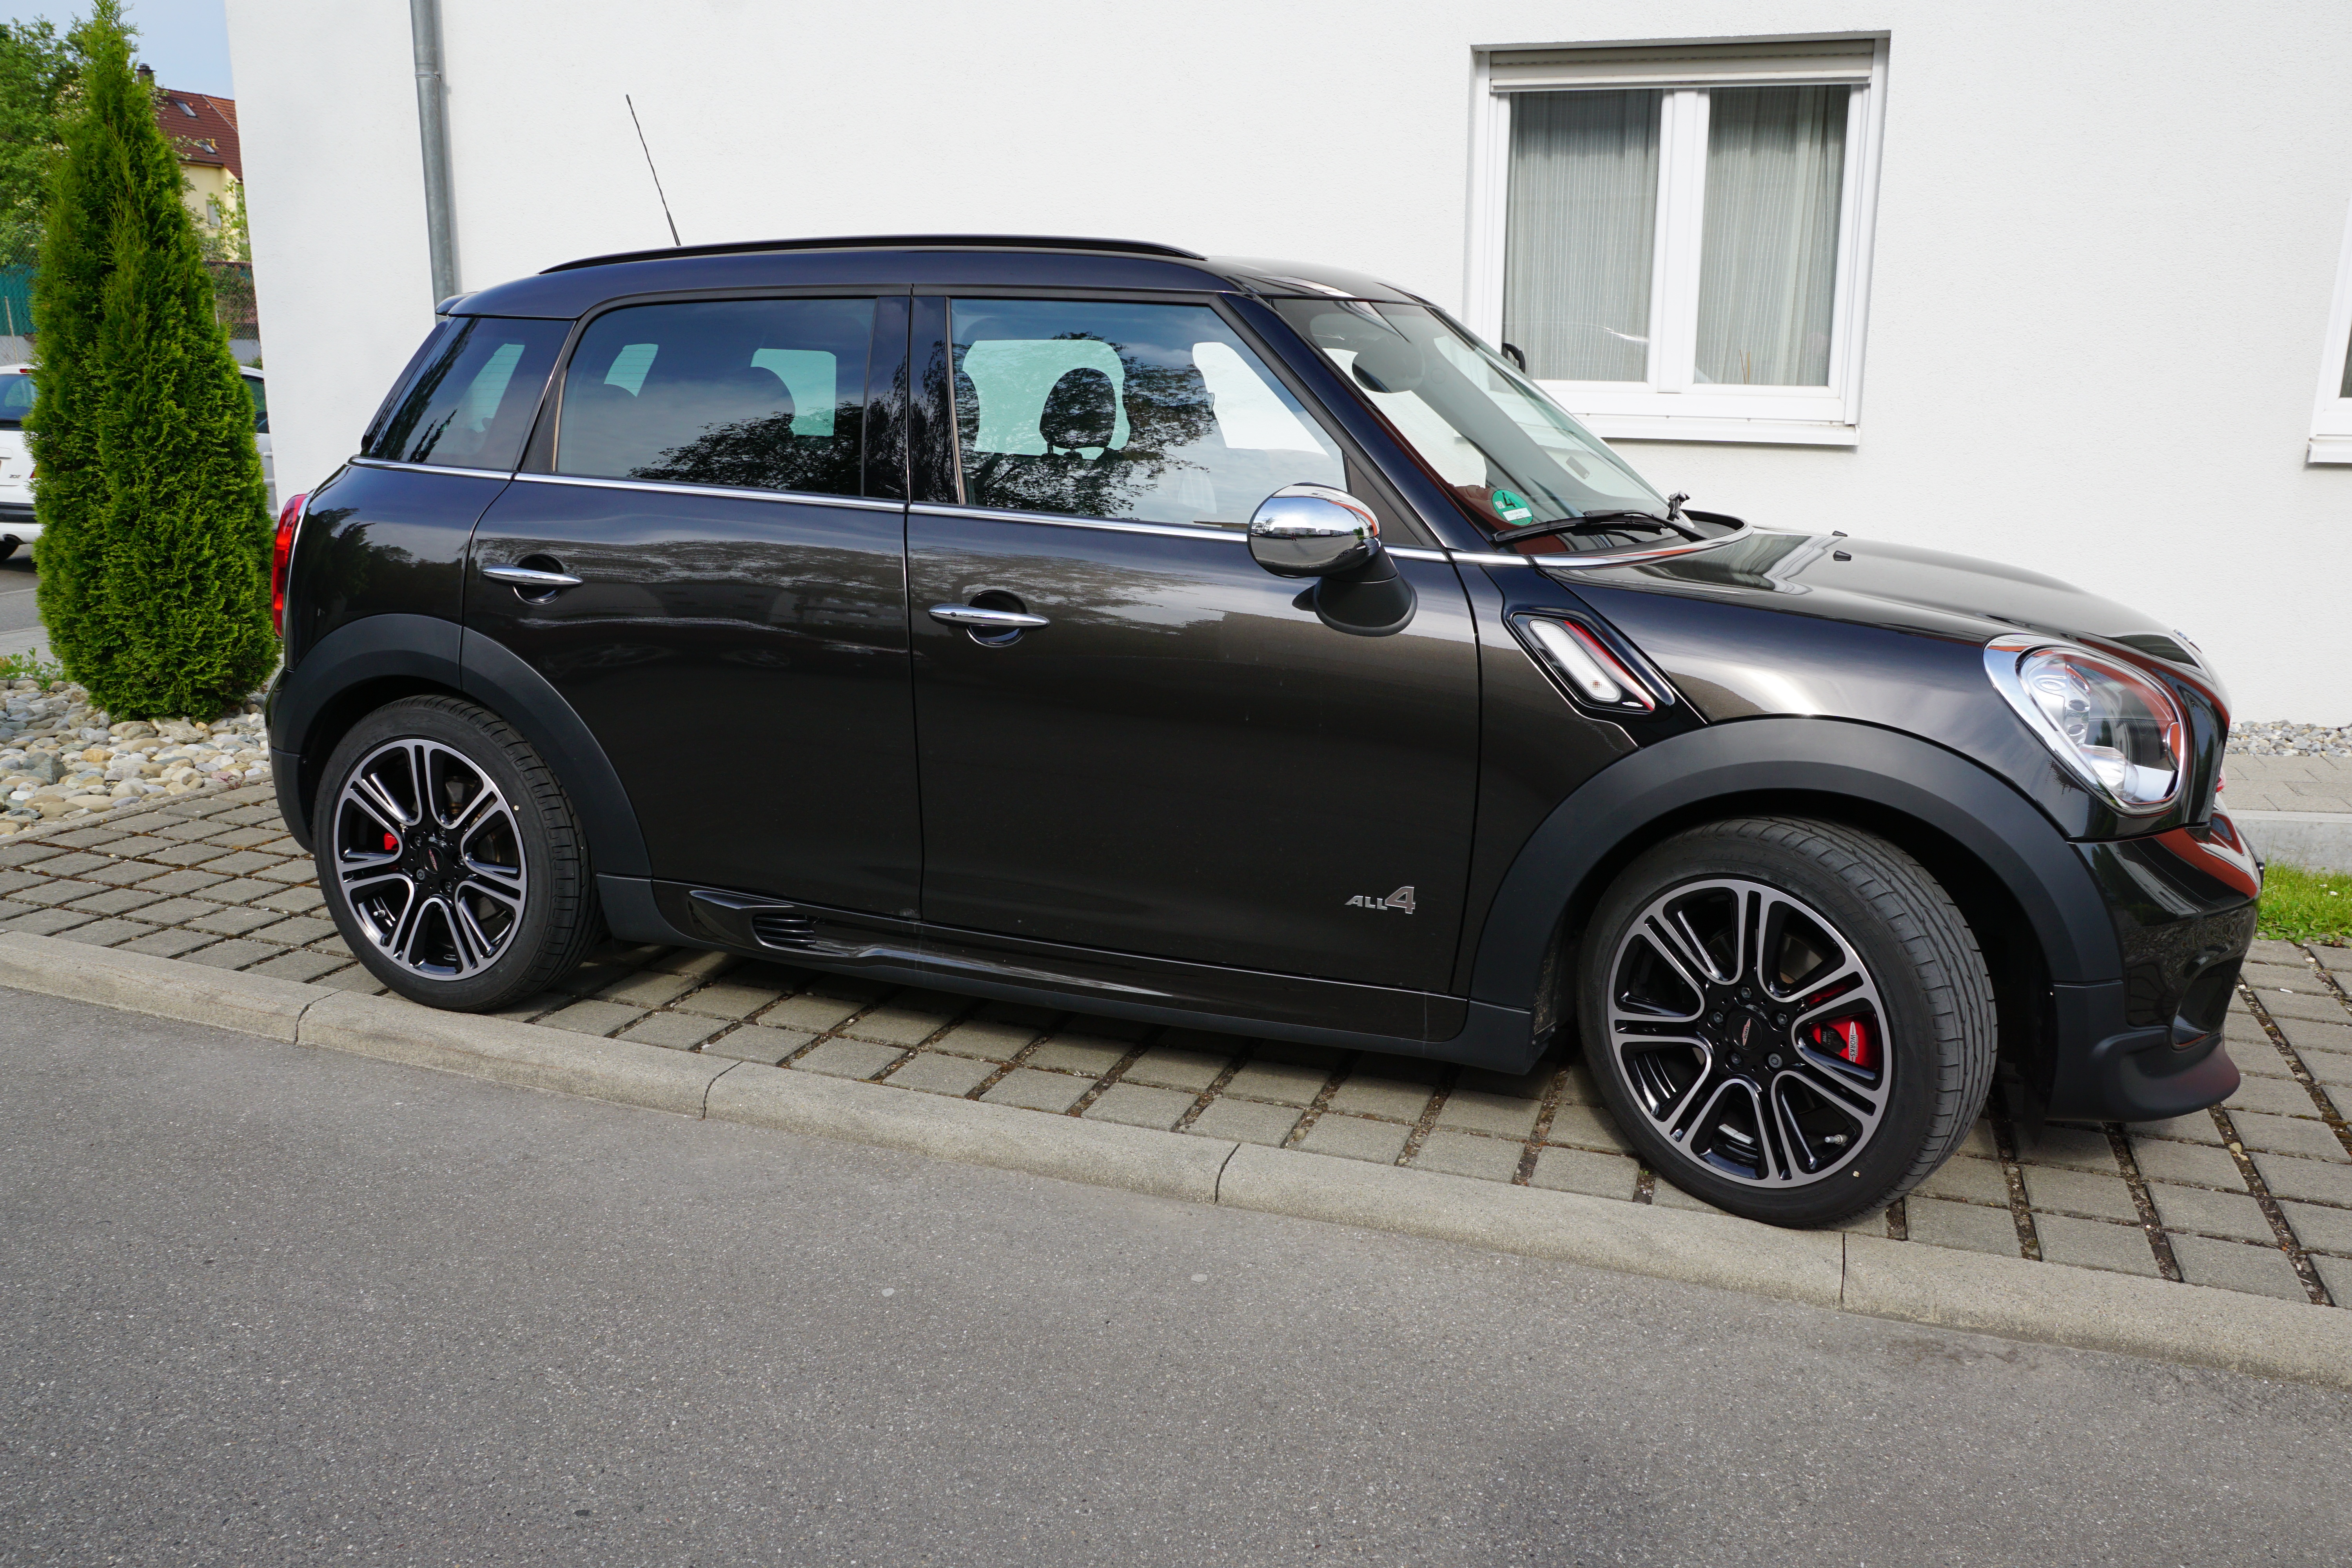
car, wheel, vehicle, auto, bumper, mini cooper, rim, mini, city car, land vehicle, automobile make, automotive exterior, compact car, automotive design, luxury vehicle, family car, compact sport utility vehicle, mini e